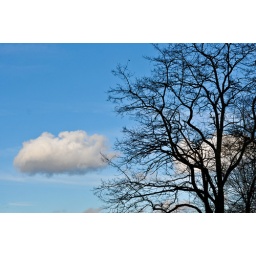
Sky in the Spring - A white cloud floating by on a nice day during spring.